Eight Days

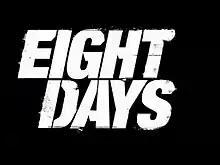

Eight Days is an unreleased action video game that was being developed by London Studio and published by Sony Computer Entertainment for the PlayStation 3. The game was reported to have been cancelled on 4 June 2008, but was later revealed in October 2009 that the game was merely on hold. Although a portion of the game was used in a tech demo at E3 in 2005, the game was first announced at Sony's E3 2006 press conference.